Convoy (1927 film)

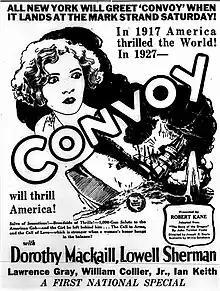
Advertisement

Convoy is a 1927 American silent World War I drama film directed by Joseph C. Boyle and Lothar Mendes, starring Lowell Sherman and Dorothy Mackaill, and released through First National Pictures. The film is an early producing credit for the Halperin Brothers, Victor and Edward, later of "White Zombie" fame, and is the final screen appearance of Broadway stars Gail Kane and Vincent Serrano.